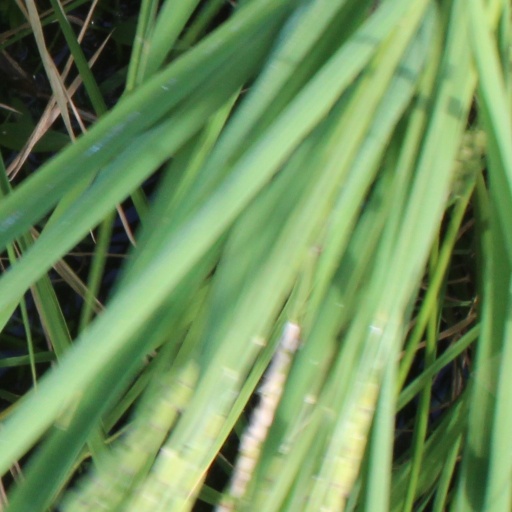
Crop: rice